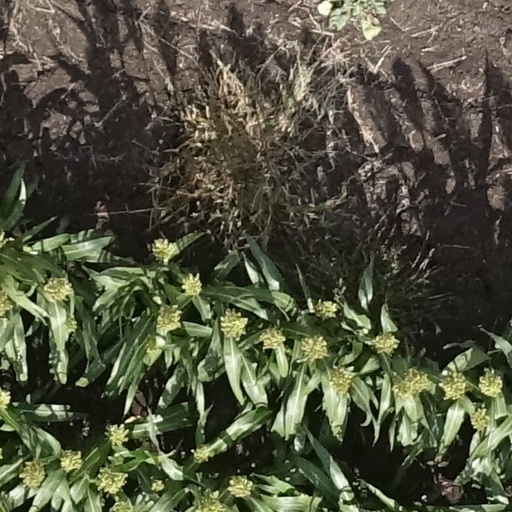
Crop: sorghum